Henri Cleutin

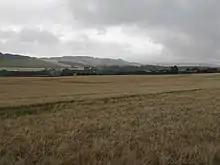
Châtelherault and d'Oysel faced the Protestant Lords of Scotland at Cupar Muir

D'Oysel and the French interests in Scotland were now facing a greater threat from increasing support for religious reformation by the Scottish nobility. The Protestant Lords of the Congregation rose against the rule of Mary of Guise, opposed by the French troops commanded by d'Oysel alongside a Scottish army commanded by the former Regent Arran, the Duke of Châtelherault. Pitscottie gives a good account of a stand-off in 1559 across the river Eden, at Cupar Muir in Fife, between the Protestant Lords and d'Oisel and Châtelherault in command of the French and Scottish army. D'Oysel was swayed by the words of Patrick, Master of Lindsay from joining battle but first rode to the top of Tarvit Hill to spy out the strength of the opposition. Cleutin and Châtelherault then signed an eight-day truce at Owlet Hill or Garliebank on 13 June 1559.